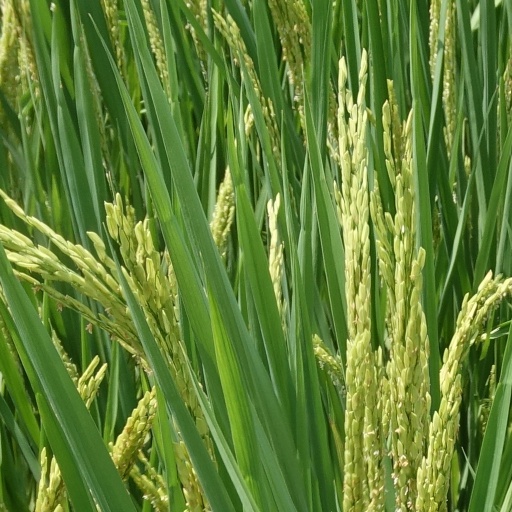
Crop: rice